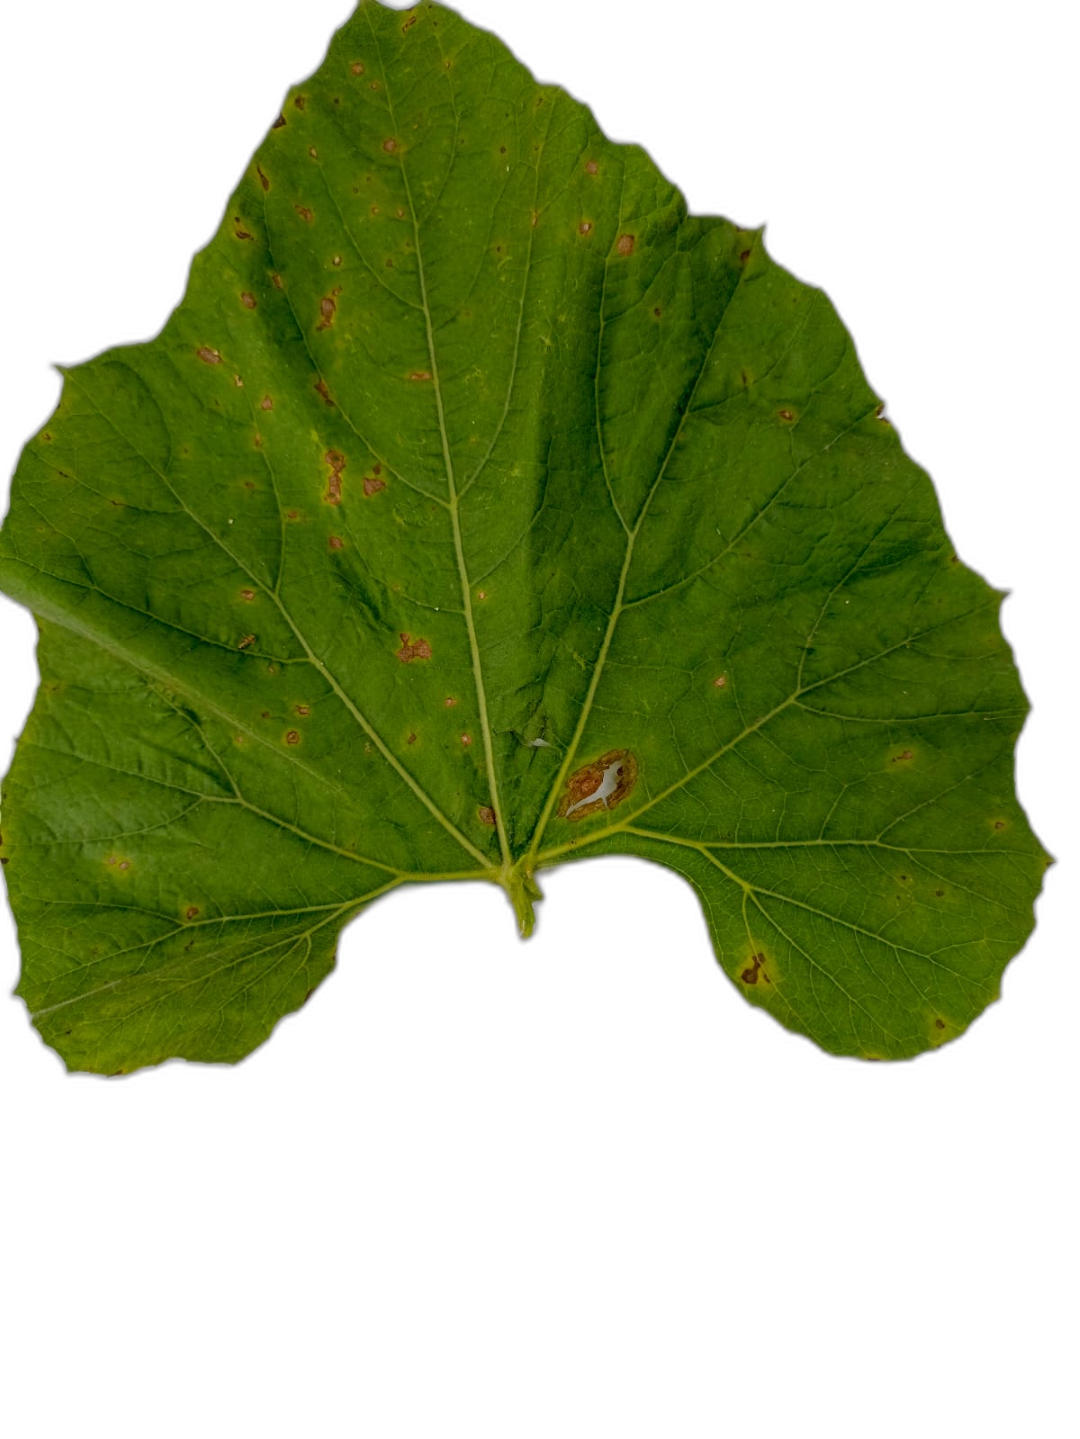
Crop: Bottle Gourd
Label: Alternaria_Leaf_Blight